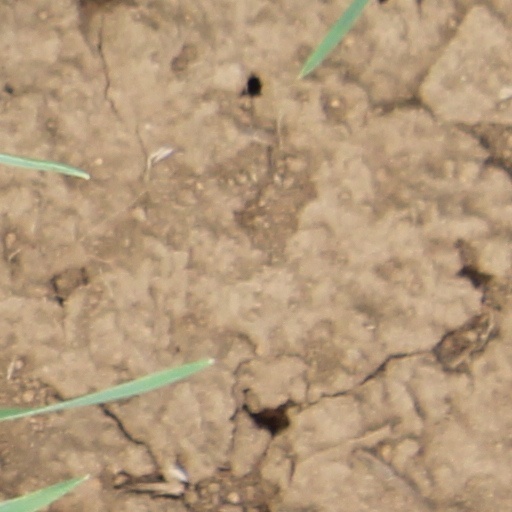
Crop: wheat